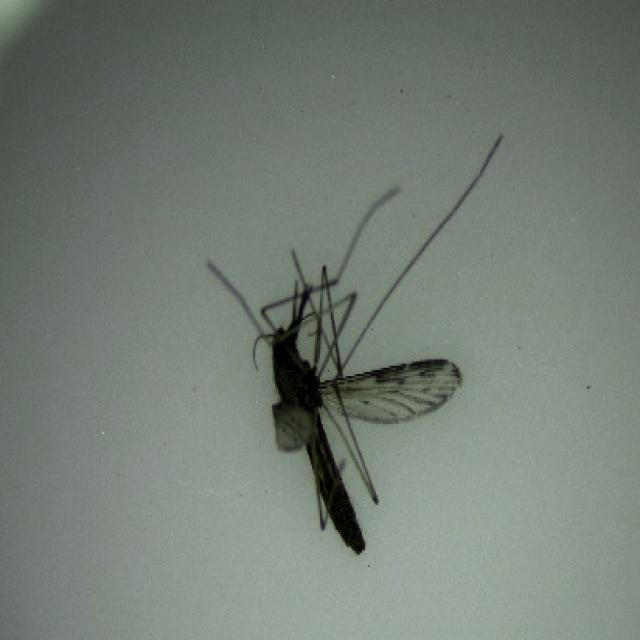
Species: anopheles_sinensis